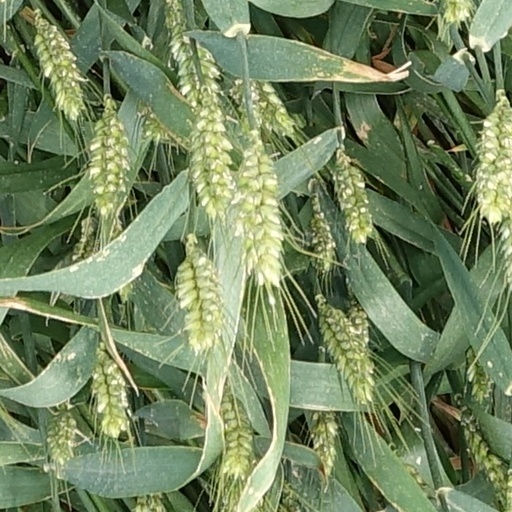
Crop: wheat